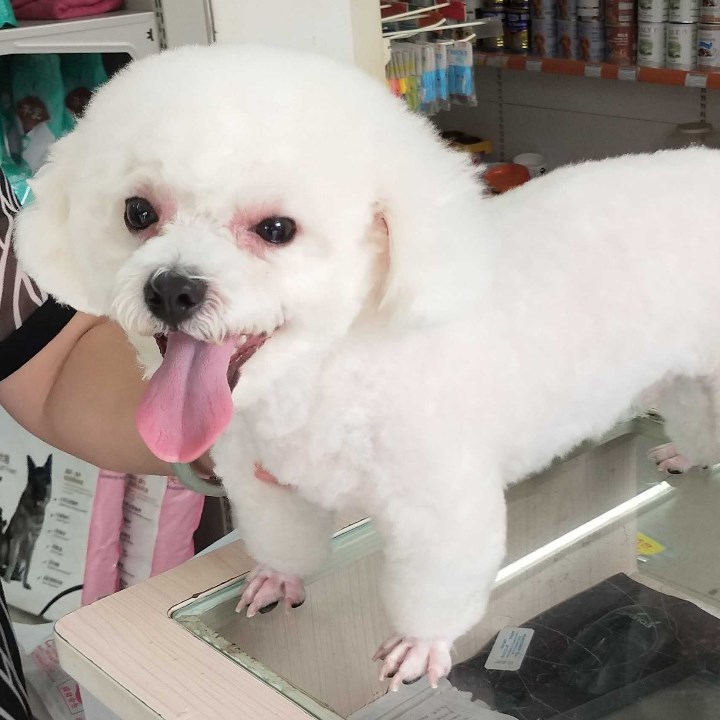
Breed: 3083-n000117-Bichon_Frise